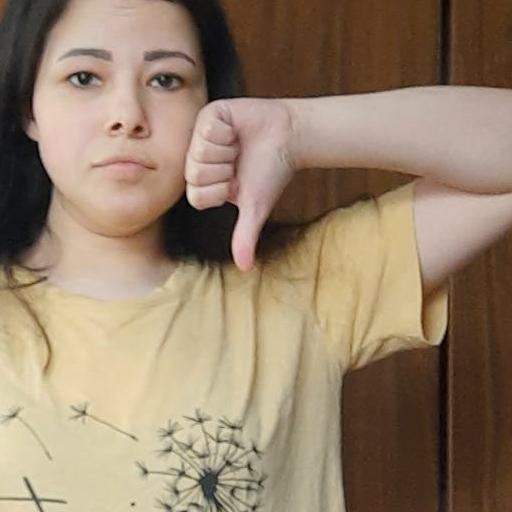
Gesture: dislike